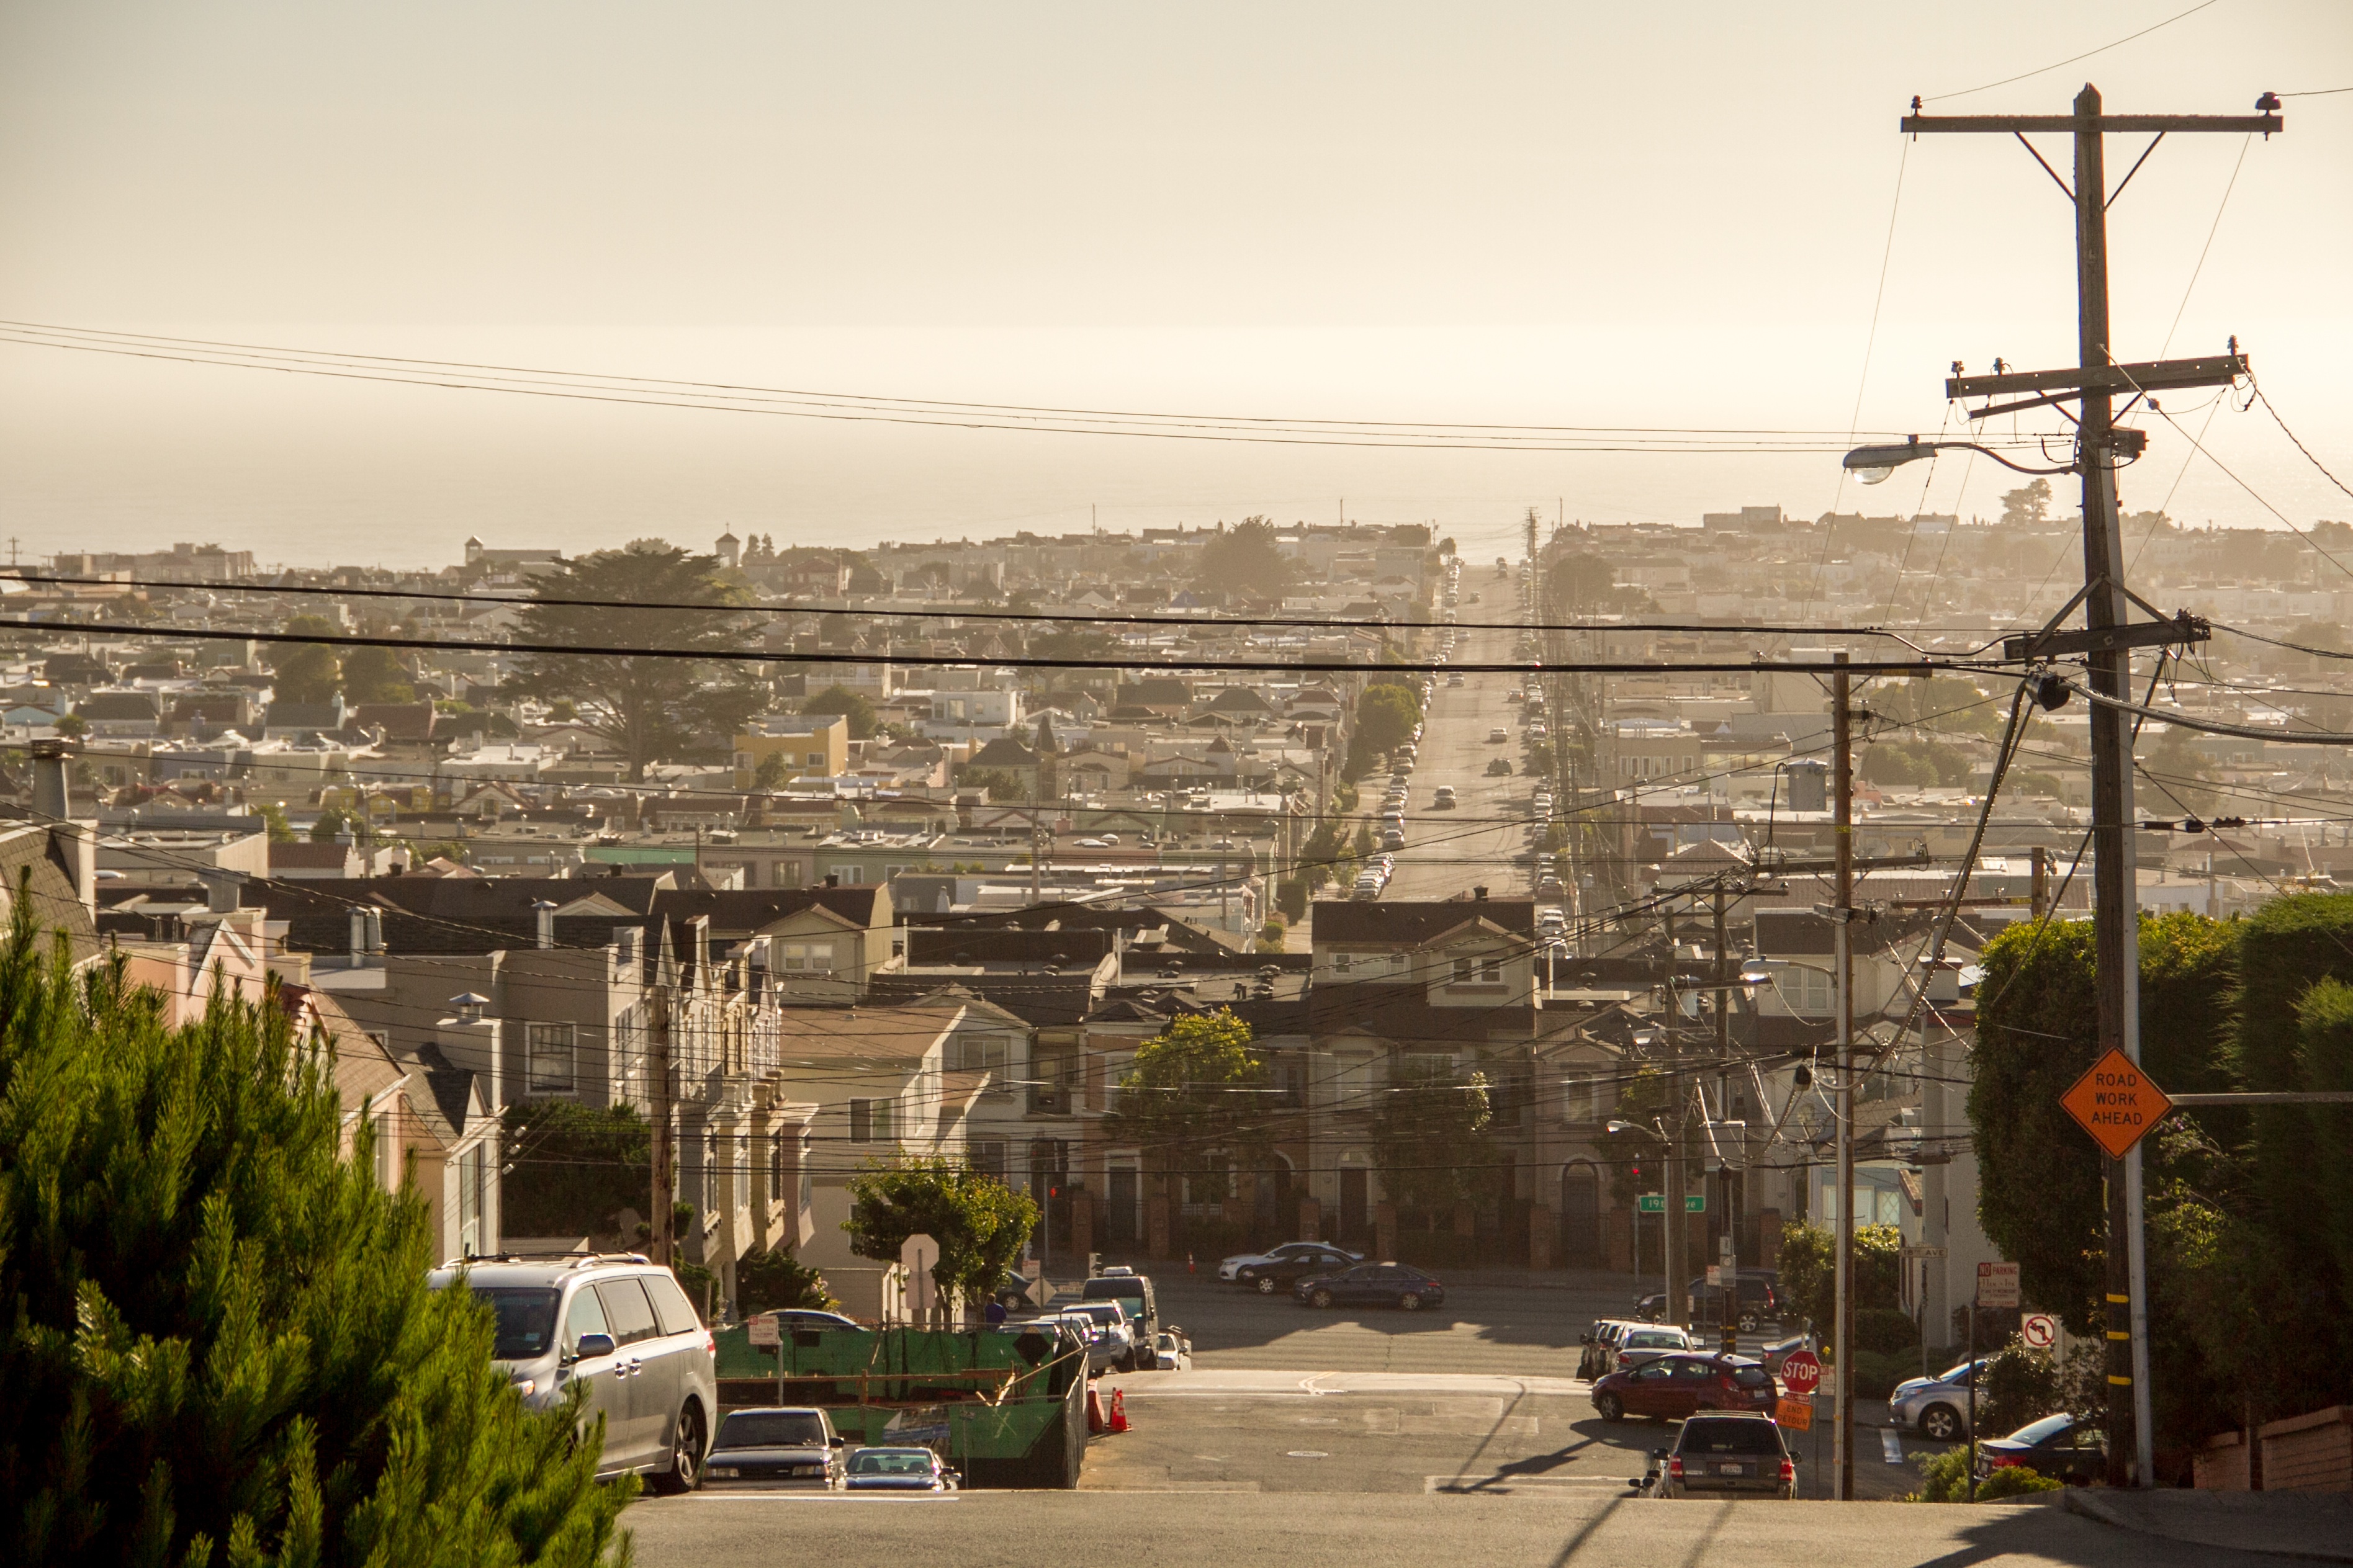
skyline, street, town, city, cityscape, downtown, suburb, neighbourhood, urban area, residential area, human settlement